Brussels

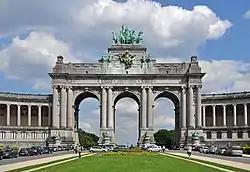
Cinquantenaire/Jubelpark memorial arcade and museums

Very little medieval architecture is preserved in Brussels. Buildings from that period are mostly found in the historical centre (called the ), Saint Géry/Sint-Goriks and / neighbourhoods. The Brabantine Gothic Cathedral of St. Michael and St. Gudula remains a prominent feature in the skyline of downtown Brussels. Isolated portions of the first city walls were saved from destruction and can be seen to this day. One of the only remains of the second walls is the Halle Gate. The Grand-Place is the main attraction in the city centre and has been a UNESCO World Heritage Site since 1998. The square is dominated by the 15th century Flamboyant Town Hall, the neo-Gothic "Breadhouse" and the Baroque guildhalls of the former Guilds of Brussels. "Manneken Pis", a fountain containing a small bronze sculpture of a urinating youth, is a tourist attraction and symbol of the city.